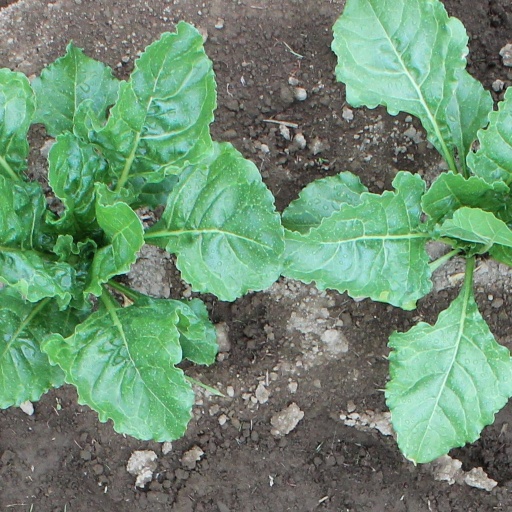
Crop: sugar beet